Kentonmen MRT station

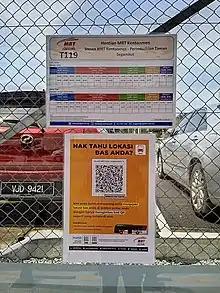
T119 bus departure schedule.

Bus service is located at Entrance A of the station, near Jalan Batu Kentonmen and Entrance B of the station, near Jalan Ipoh.